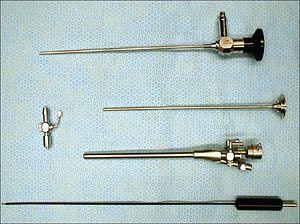
La sympathectomie est l'ablation chirurgicale du tronc sympathique.